Behaalotecha

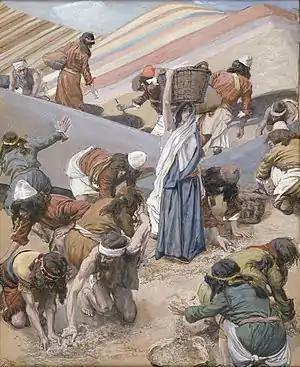
The Gathering of the Manna (gouache on board c. 1896–1902 by James Tissot)

The Gemara asked how one could reconcile Numbers 11:9, which reported that manna fell "on the camp," with Numbers 11:8, which reported that "people went about and gathered it," implying that they had to leave the camp to get it. The Gemara concluded that the manna fell at different places for different classes of people: For the righteous, it fell in front of their homes; for average folk, it fell just outside the camp, and they went out and gathered; and for the wicked, it fell at some distance, and they had to go about to gather it.